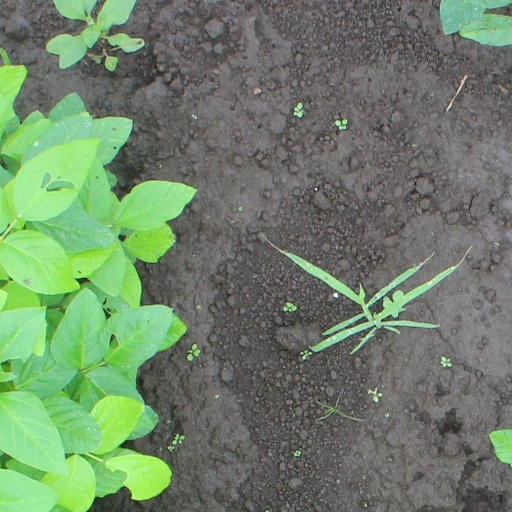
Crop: soybean